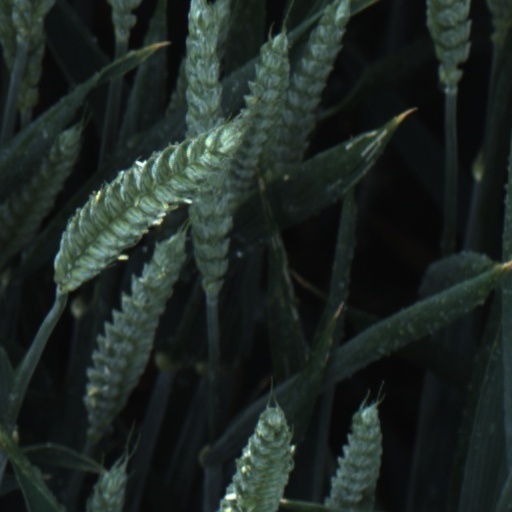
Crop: wheat